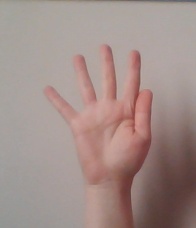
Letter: sheen